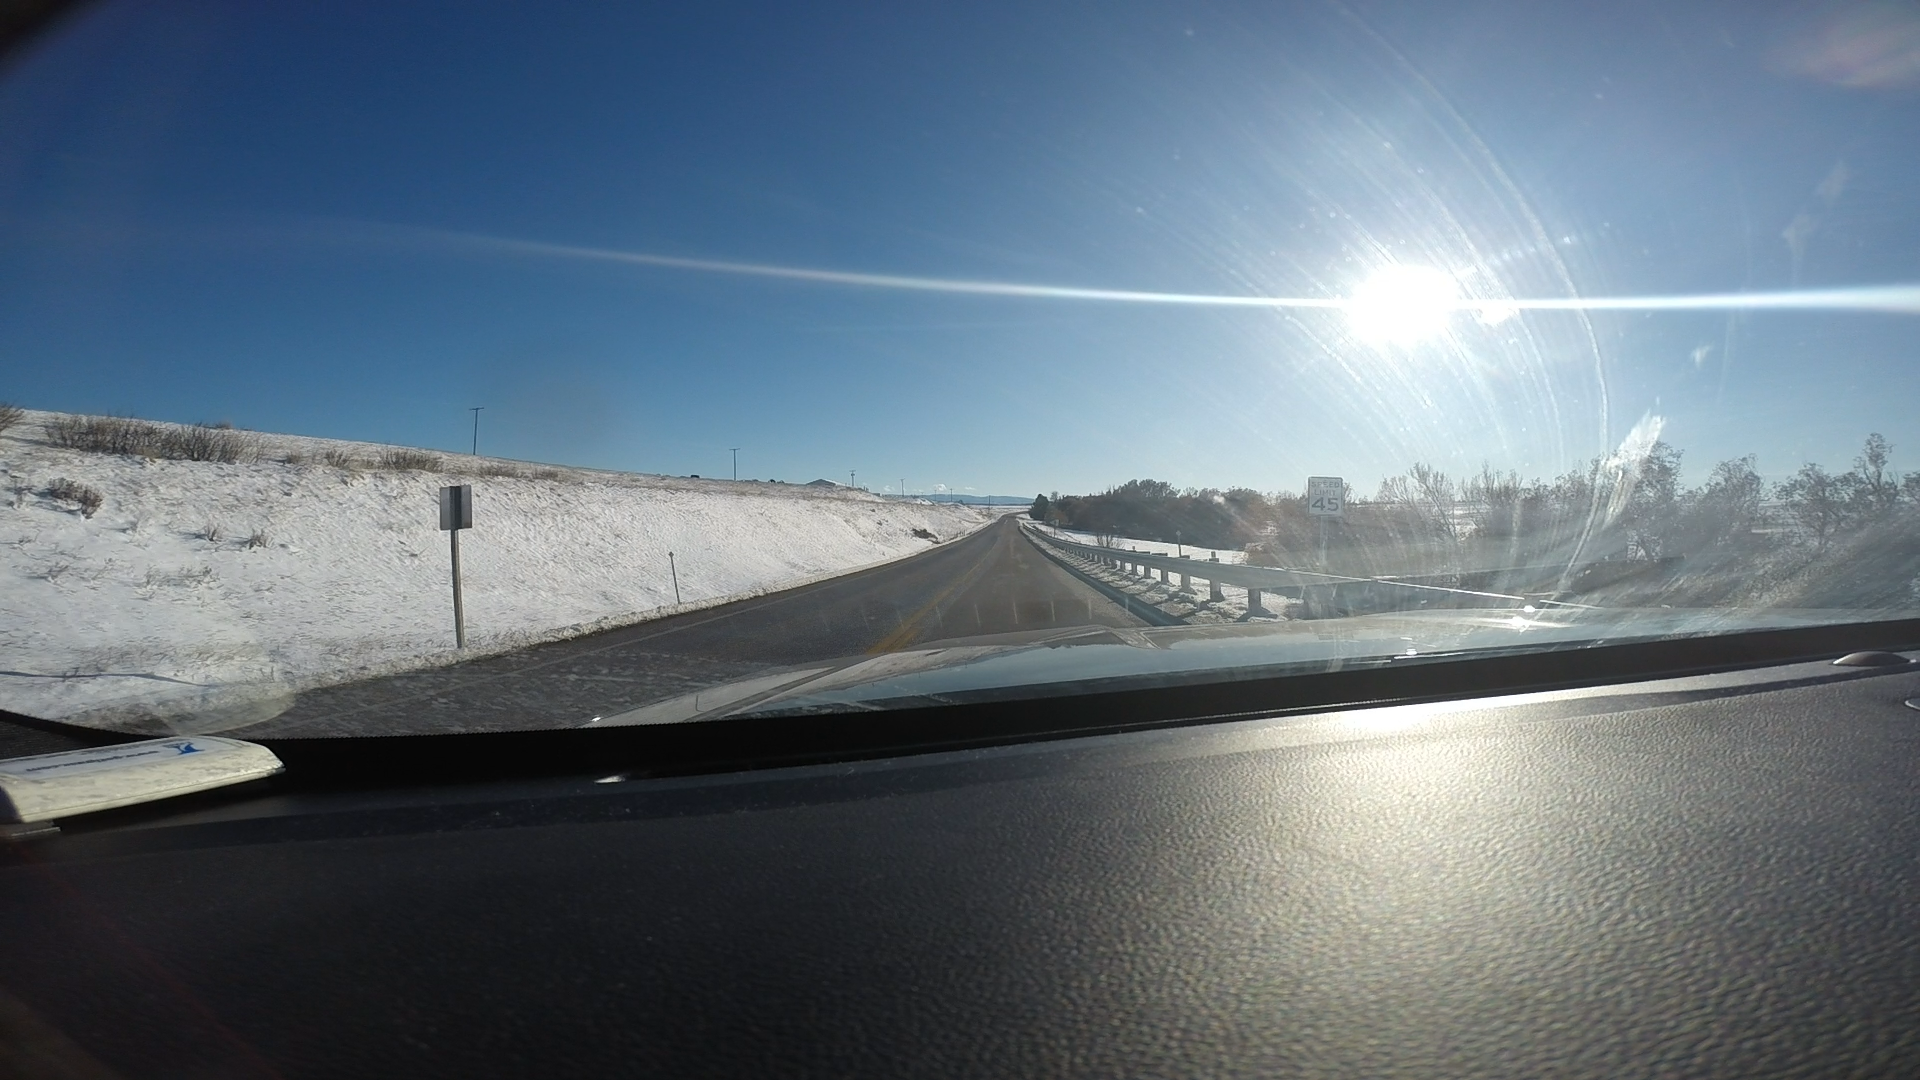
Speed limit sign label: mph45